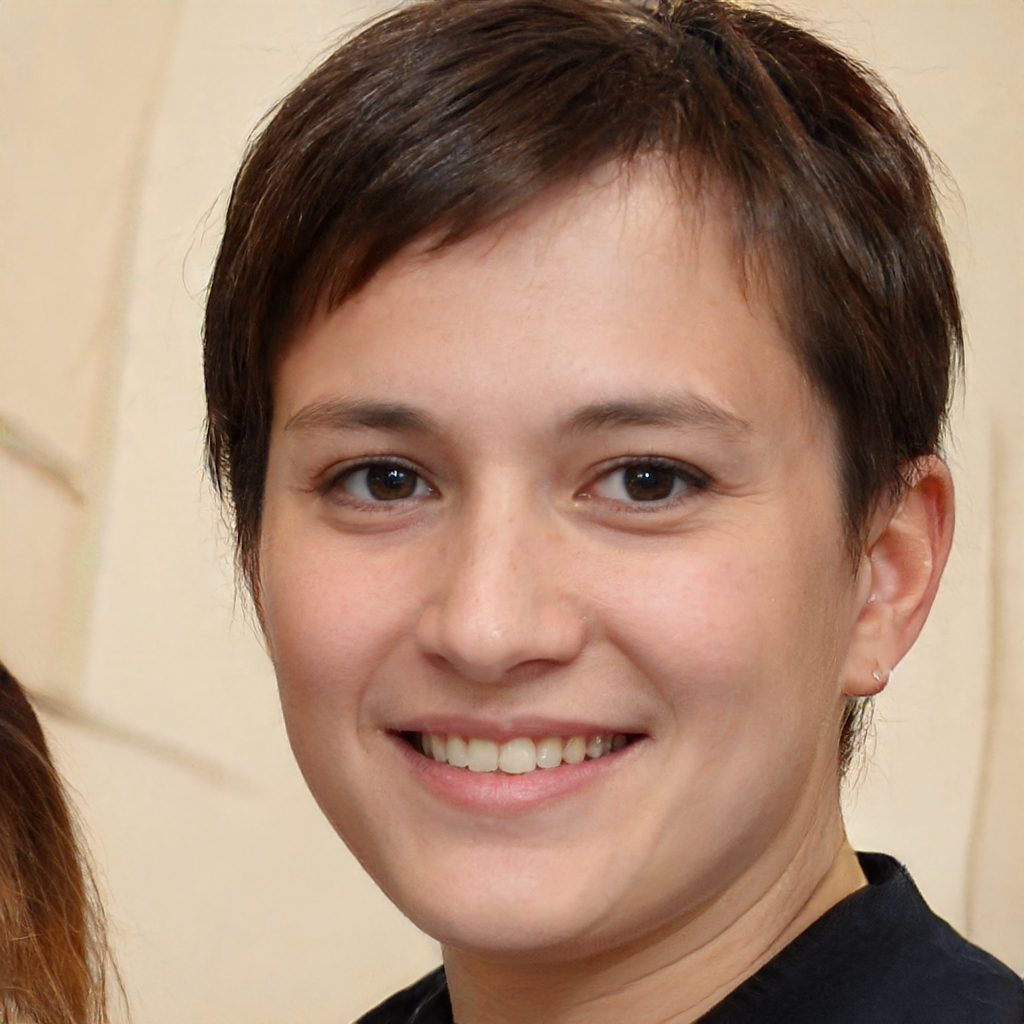
Portrait style: Real Portrait